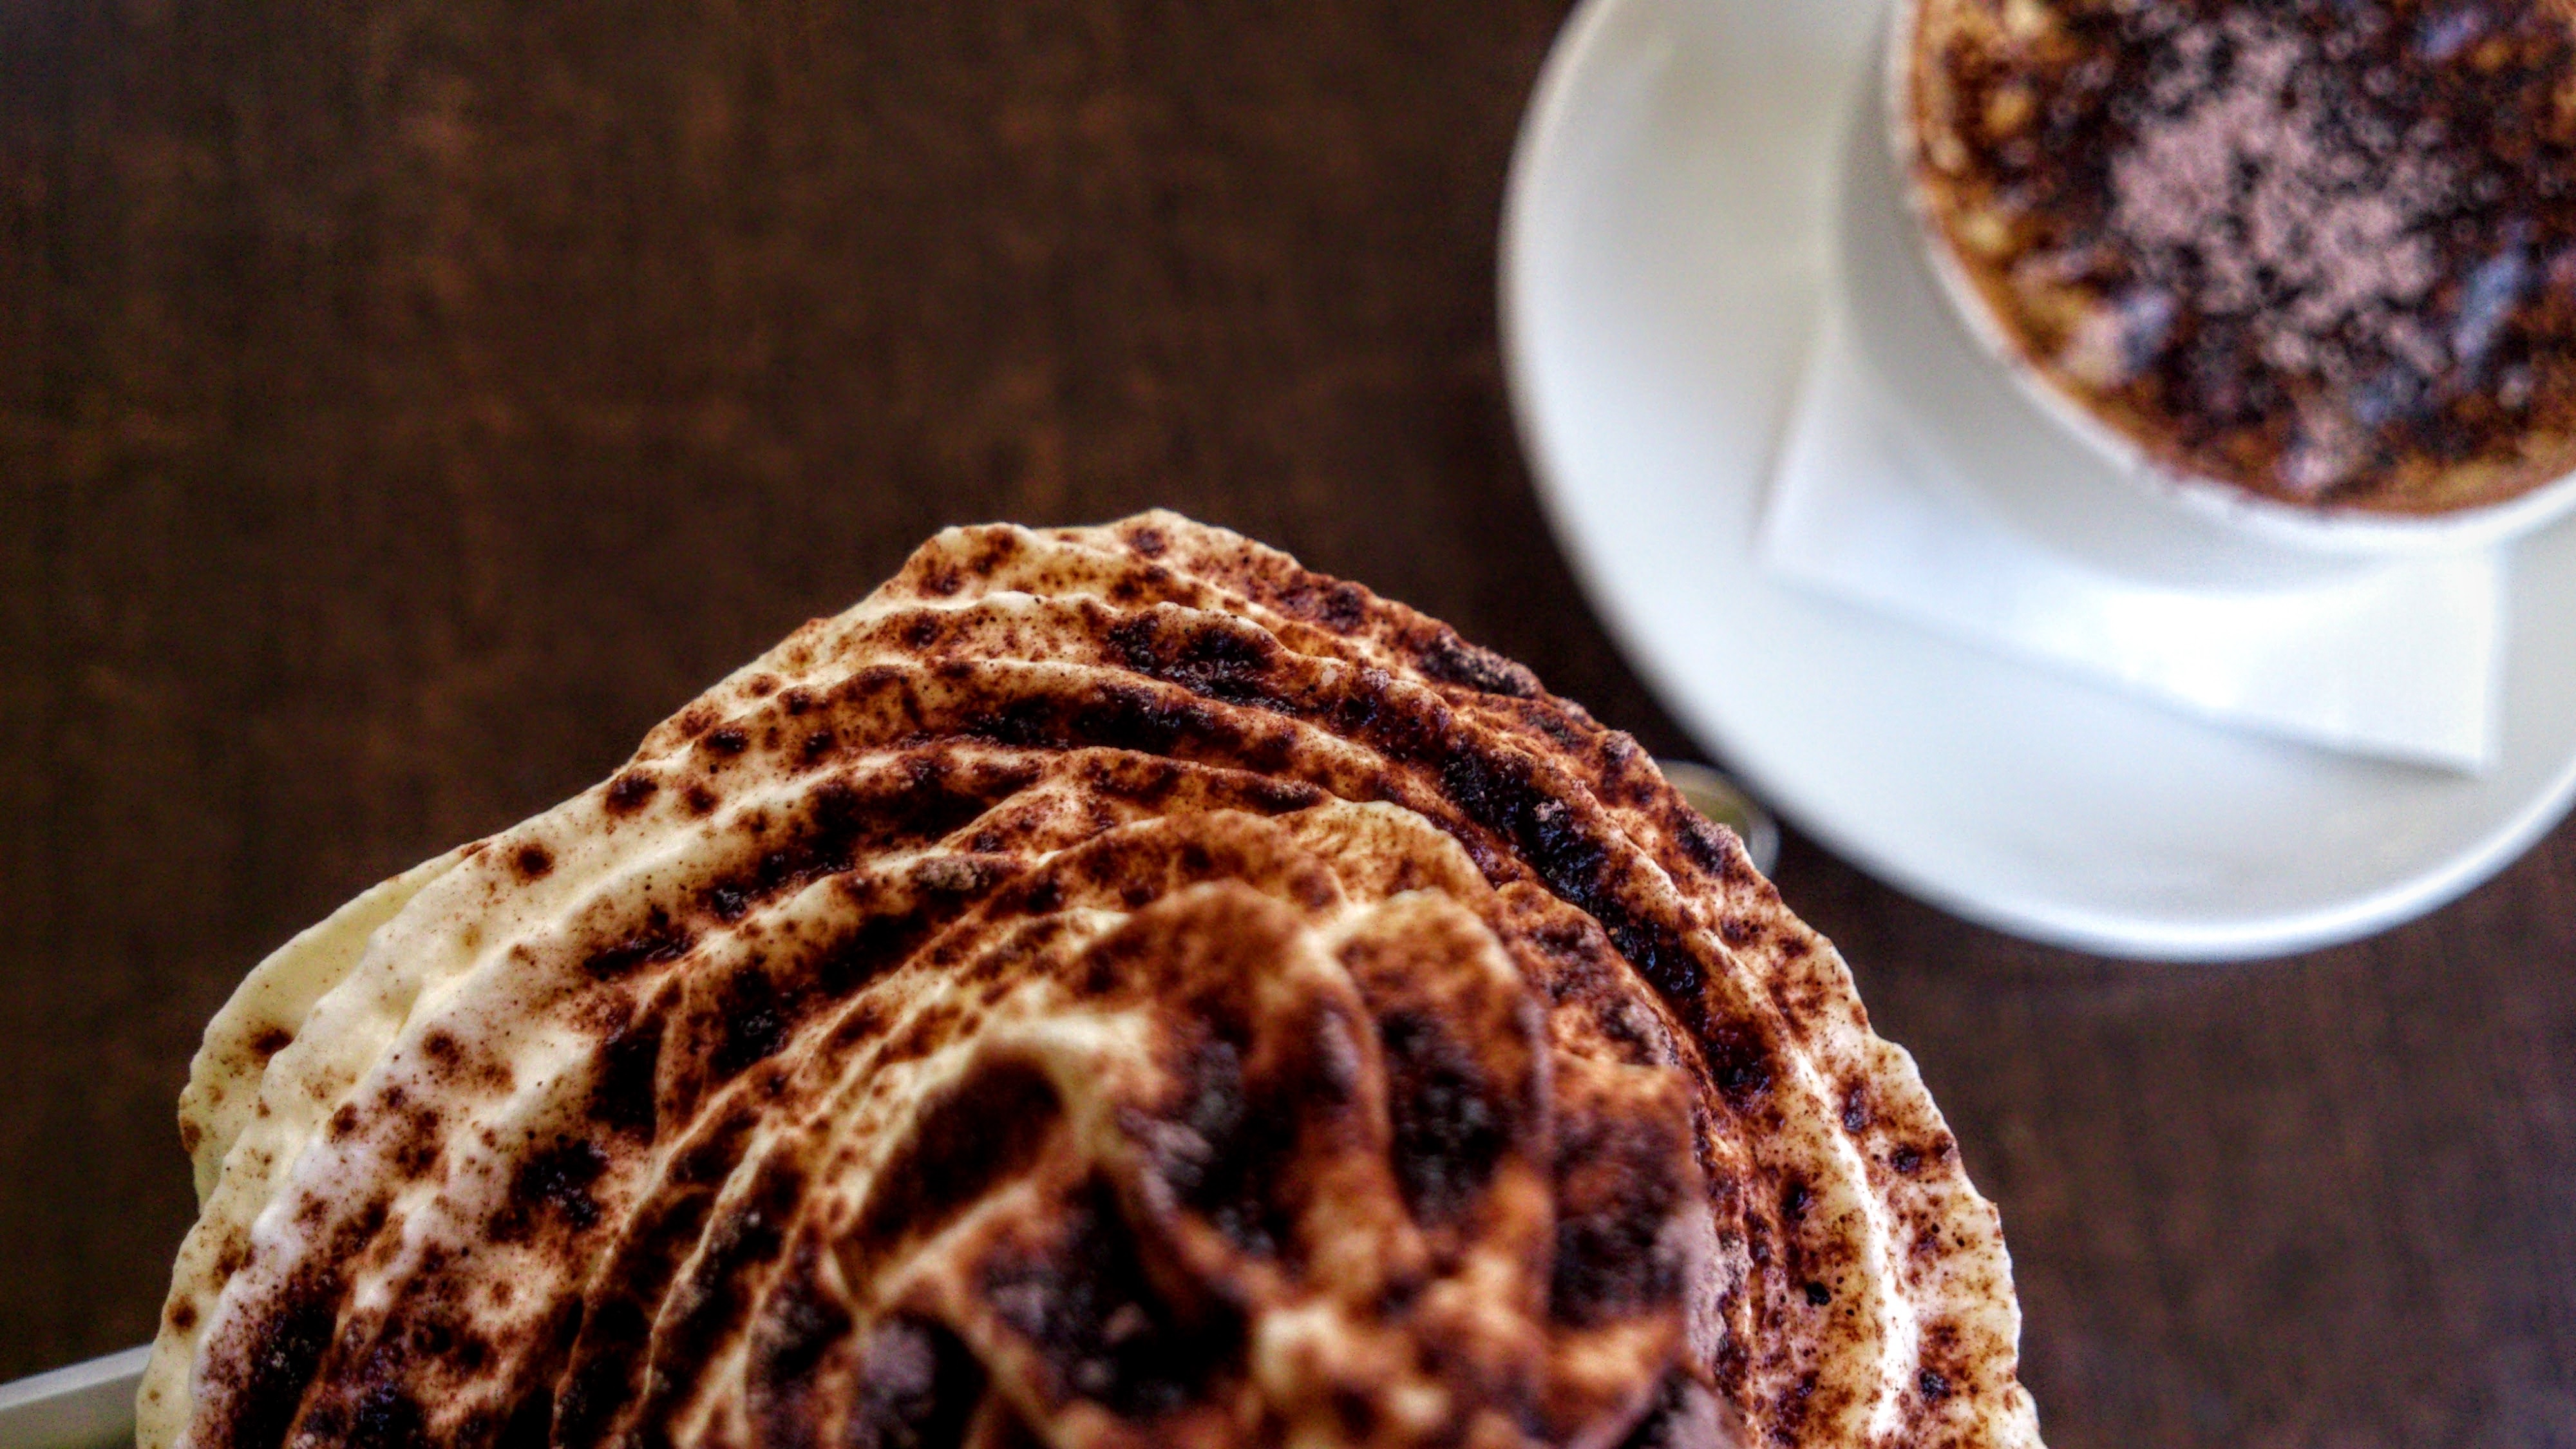
dish, meal, food, produce, breakfast, baking, dessert, baked goods, flavor, snack food